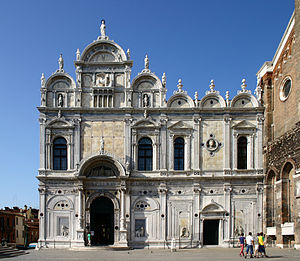
Republikken Venedigs økonomiske historie / Venedig som verdenshandelsmagt (13. til 15. århundrede) / Erhverv og lav
Scuola Grande di San Marco, Giovanni Dall'Orto 2006
Republikken Venedigs økonomiske historie har især været forbundet med handel. Gennem skiftende tider har Venedig haft handel som en afgørende forudsætning for sin trivsel, til dels suppleret med fremstillings- og forædlingsvirksomhed.